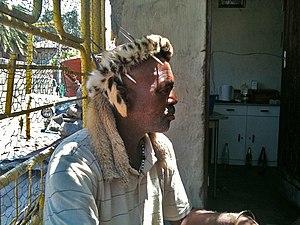
La médecine africaine traditionnelle est une médecine alternative faisant appel à l'herboristerie autochtone et à la spiritualité africaine, impliquant généralement des devins, des sages-femmes, et des herboristes. Les praticiens de la médecine africaine traditionnelle affirment pouvoir soigner diverses maladies telles que les cancers, les troubles psychiatriques, l'hypertension artérielle, le choléra, les maladies vénériennes, l'épilepsie, l'asthme, l'eczéma, la fièvre, l'anxiété, la dépression, l'hyperplasie bénigne de la prostate, les infections, la goutte ; et susciter la guérison des plaies et des brûlures, et même de l'Ebola.